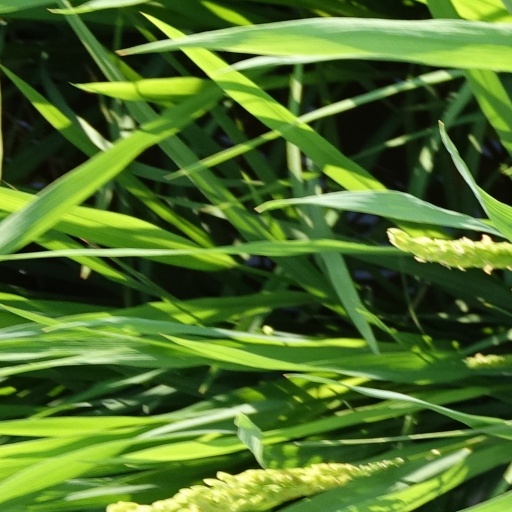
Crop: rice